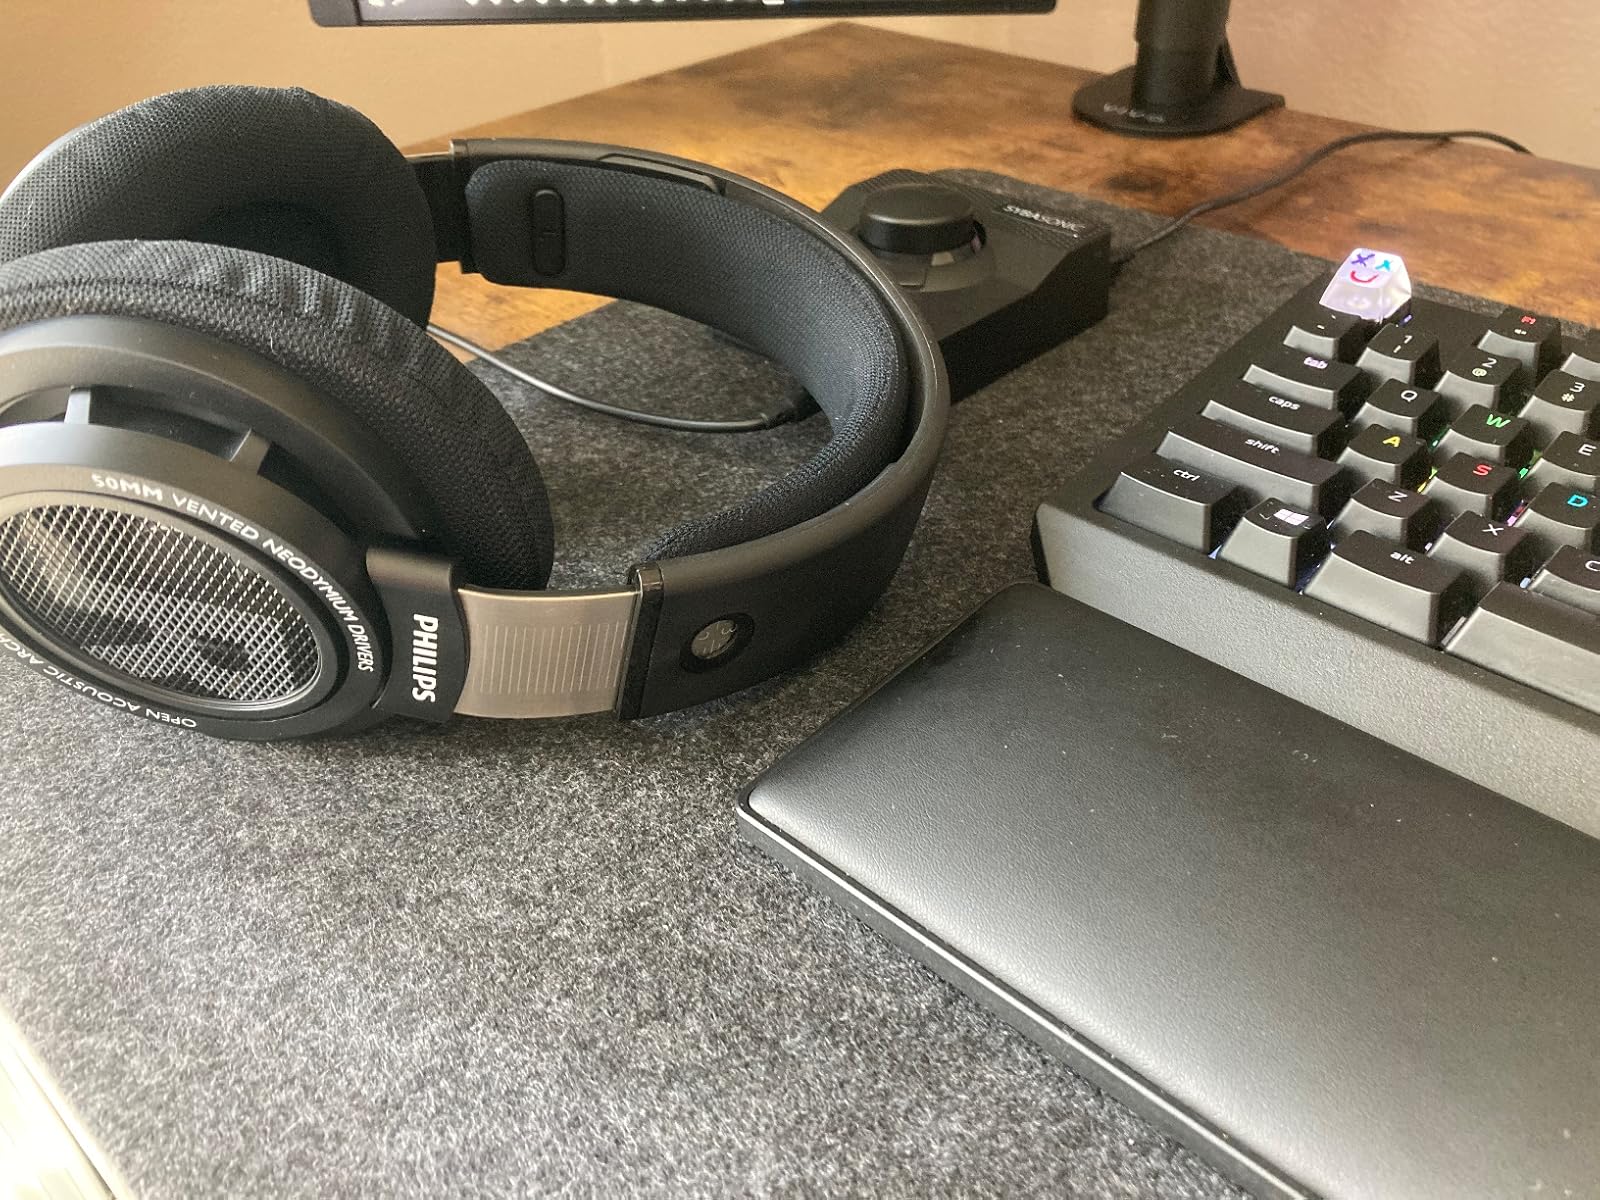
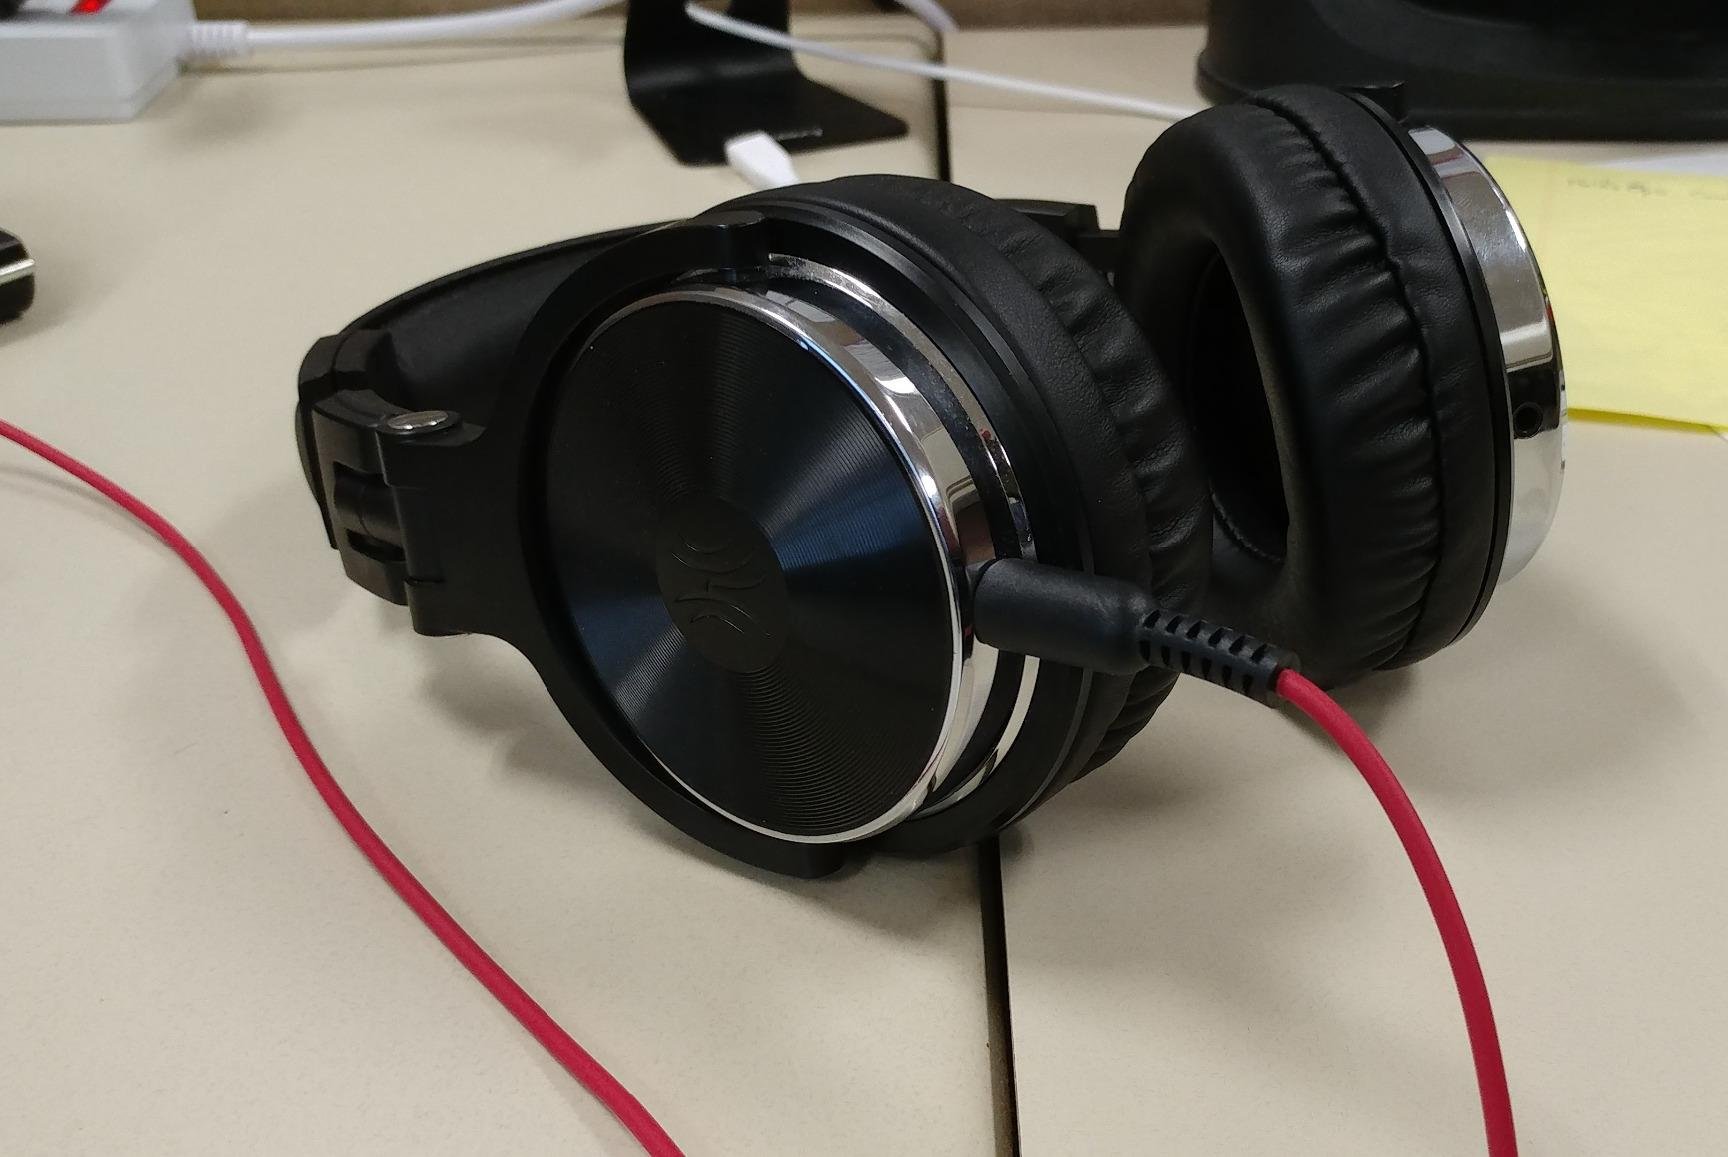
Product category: headphones
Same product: no